Magnetic particle inspection

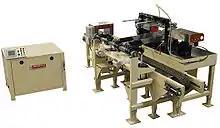
An automatic wet horizontal MPI machine with an external power supply, conveyor, and demagnetizing system. It is used to inspect engine crankshafts.

A wet horizontal MPI machine is the most commonly used mass-production inspection machine. The machine has a head and tail stock where the part is placed to magnetize it. In between the head and tail stock is typically an induction coil, which is used to change the orientation of the magnetic field by 90° from the head stock. Most of the equipment is built for a specific application.